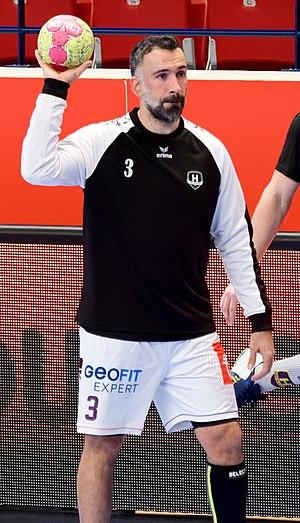
Quart de finale de la Coupe de la Ligue entre le PSG et le HBC Nantes. A Coubertin, le 14 décembre 2017.
Guillaume Saurina, né le 4 août 1981 à Avignon, est un joueur de handball international français. Il évolue au poste d'arrière gauche au HBC Nantes après avoir notamment évolué pendant 9 saisons à l'USAM Nîmes. Sa femme, Camille Ayglon-Saurina, est également handballeuse internationale française.